Lens (vertebrate anatomy)

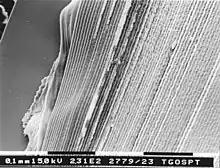
Left to right we have a smooth capsule, a small patch of epithelium next to fused lens fibers or perhaps a void, straighter fibers, and finally wrinkled fibers

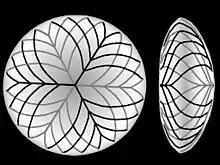
Pattern of lens fibers (anterior and lateral aspect)

With the advent of other ways of looking at cellular structures of lenses while still in the living animal it became apparent that regions of fiber cells, at least at the lens anterior, contain large voids and vacuoles. These are speculated to be involved in lens transport systems linking the surface of the lens to deeper regions. Very similar looking structures also indicate cell fusion in the lens. The cell fusion is shown by micro-injection to form a stratified syncytium in whole lens cultures.